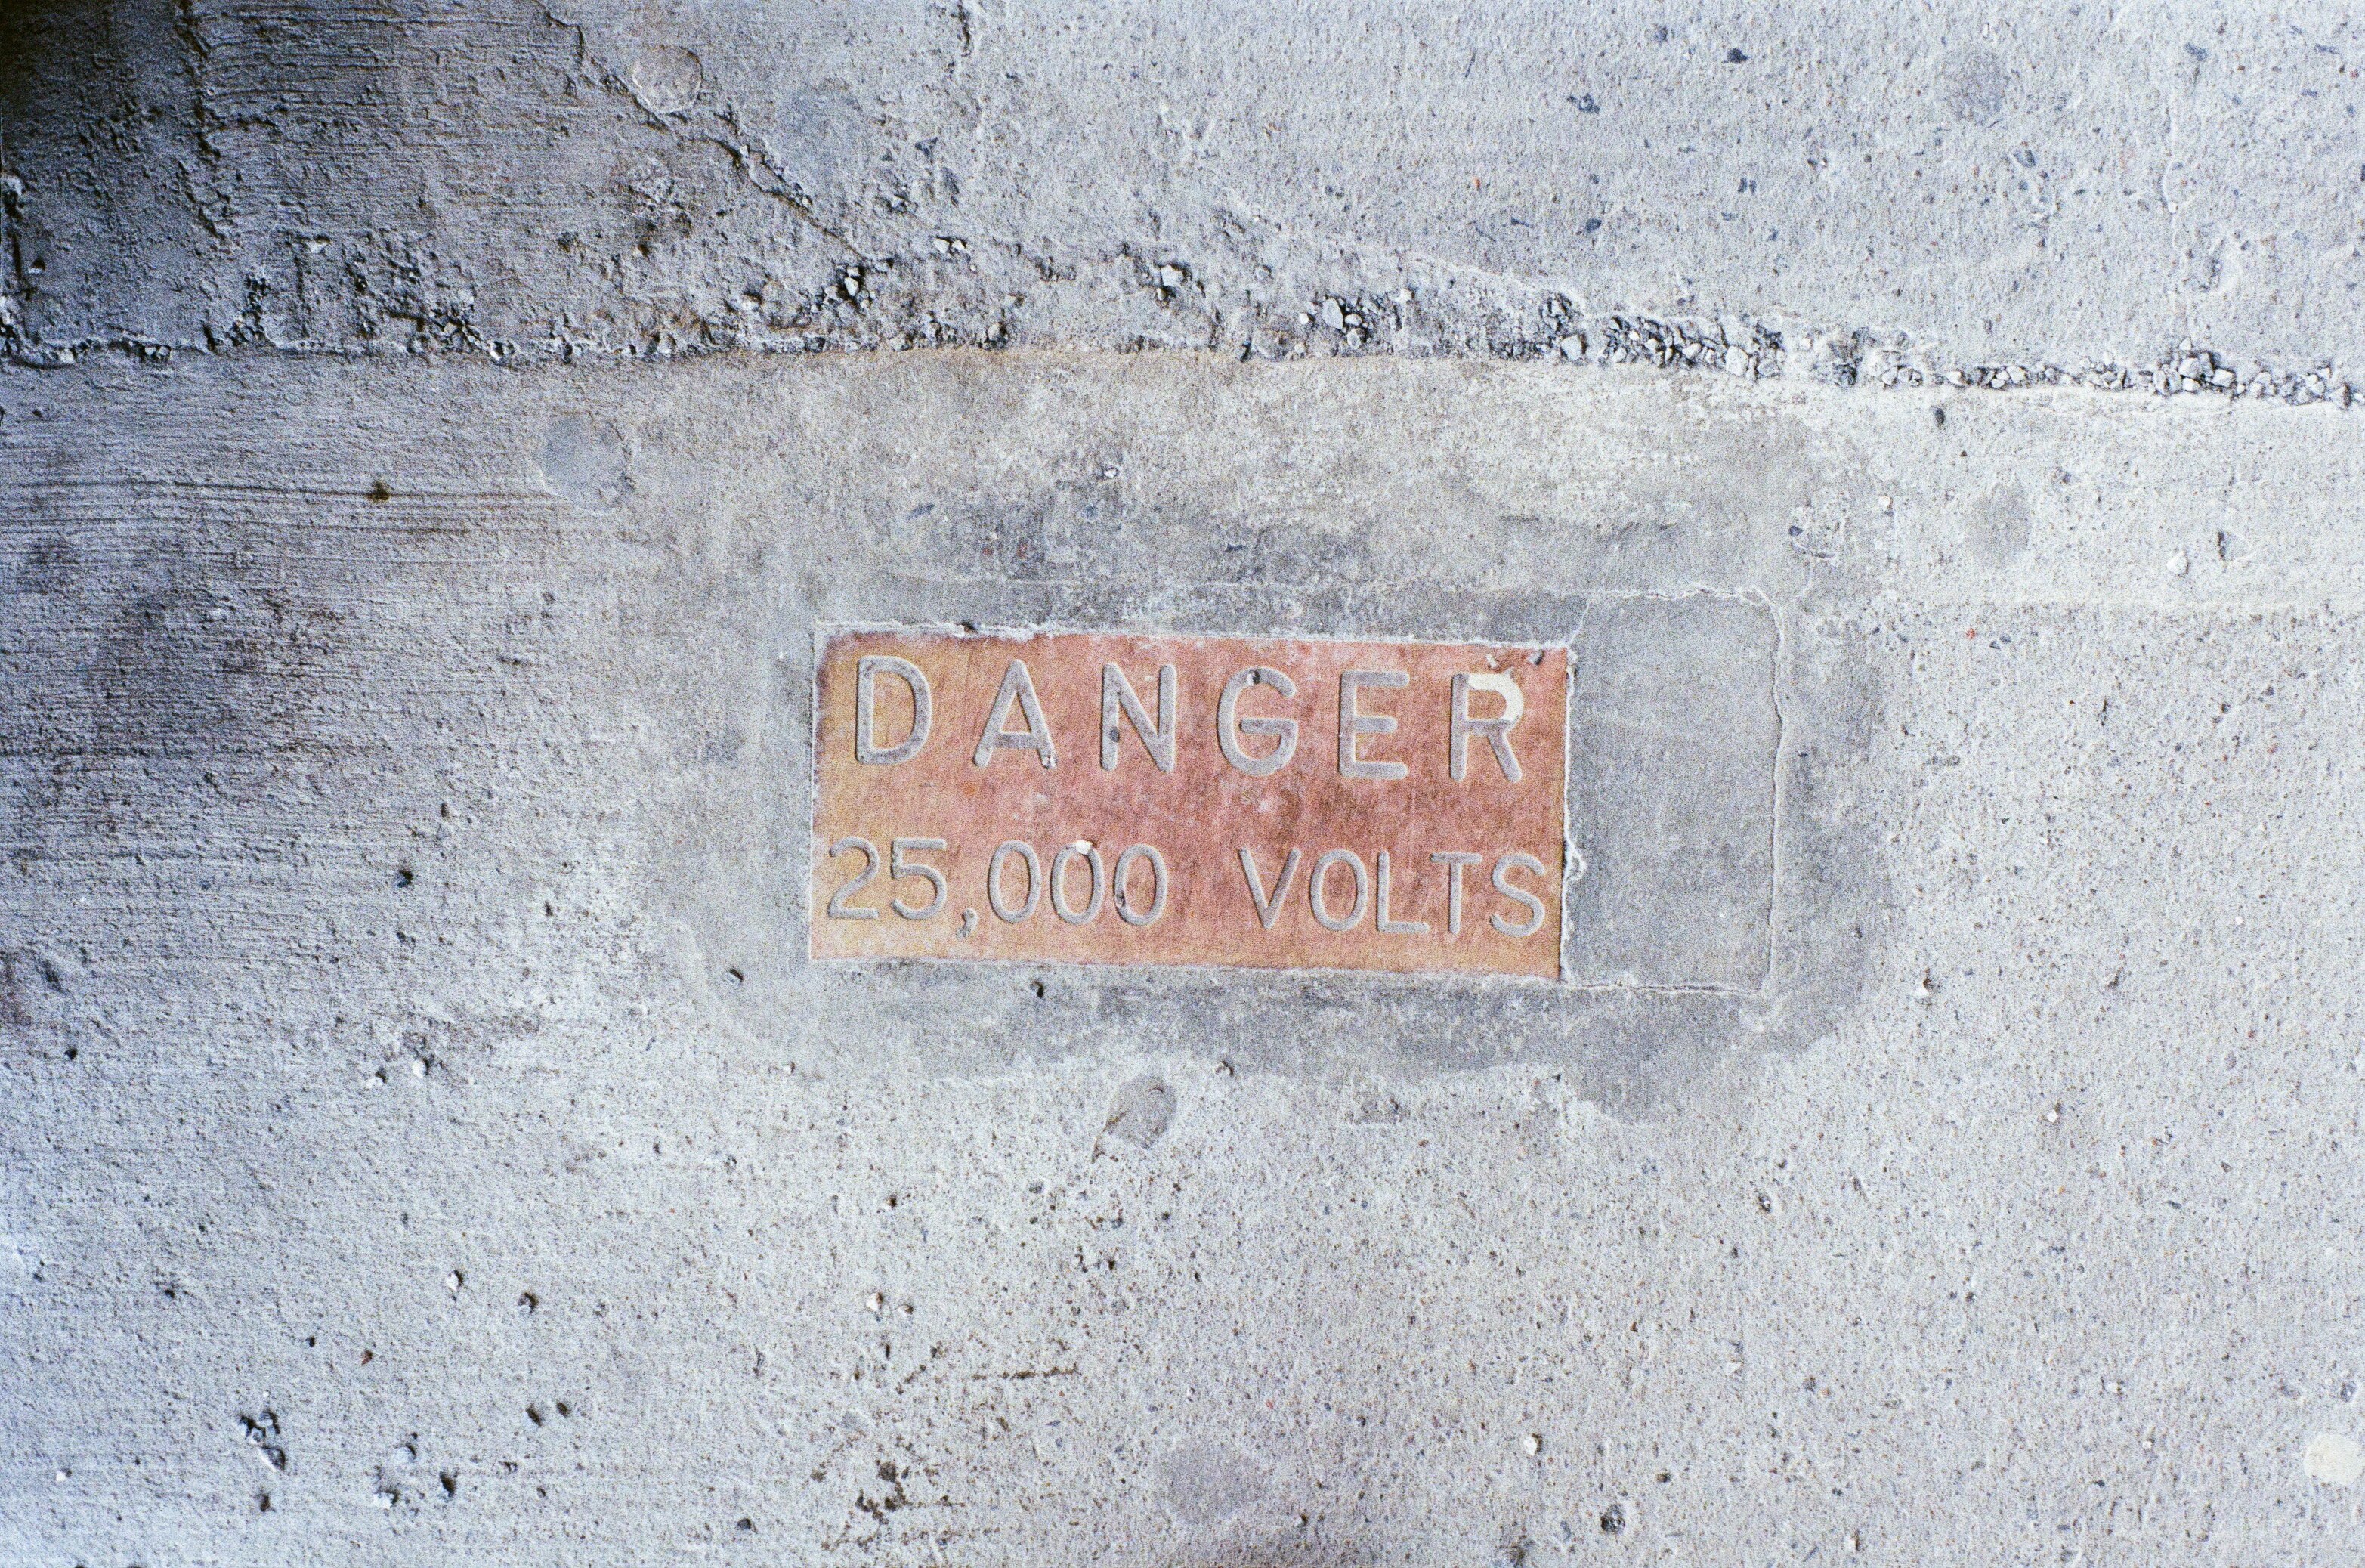
text, wall, font, cement, concrete, brick